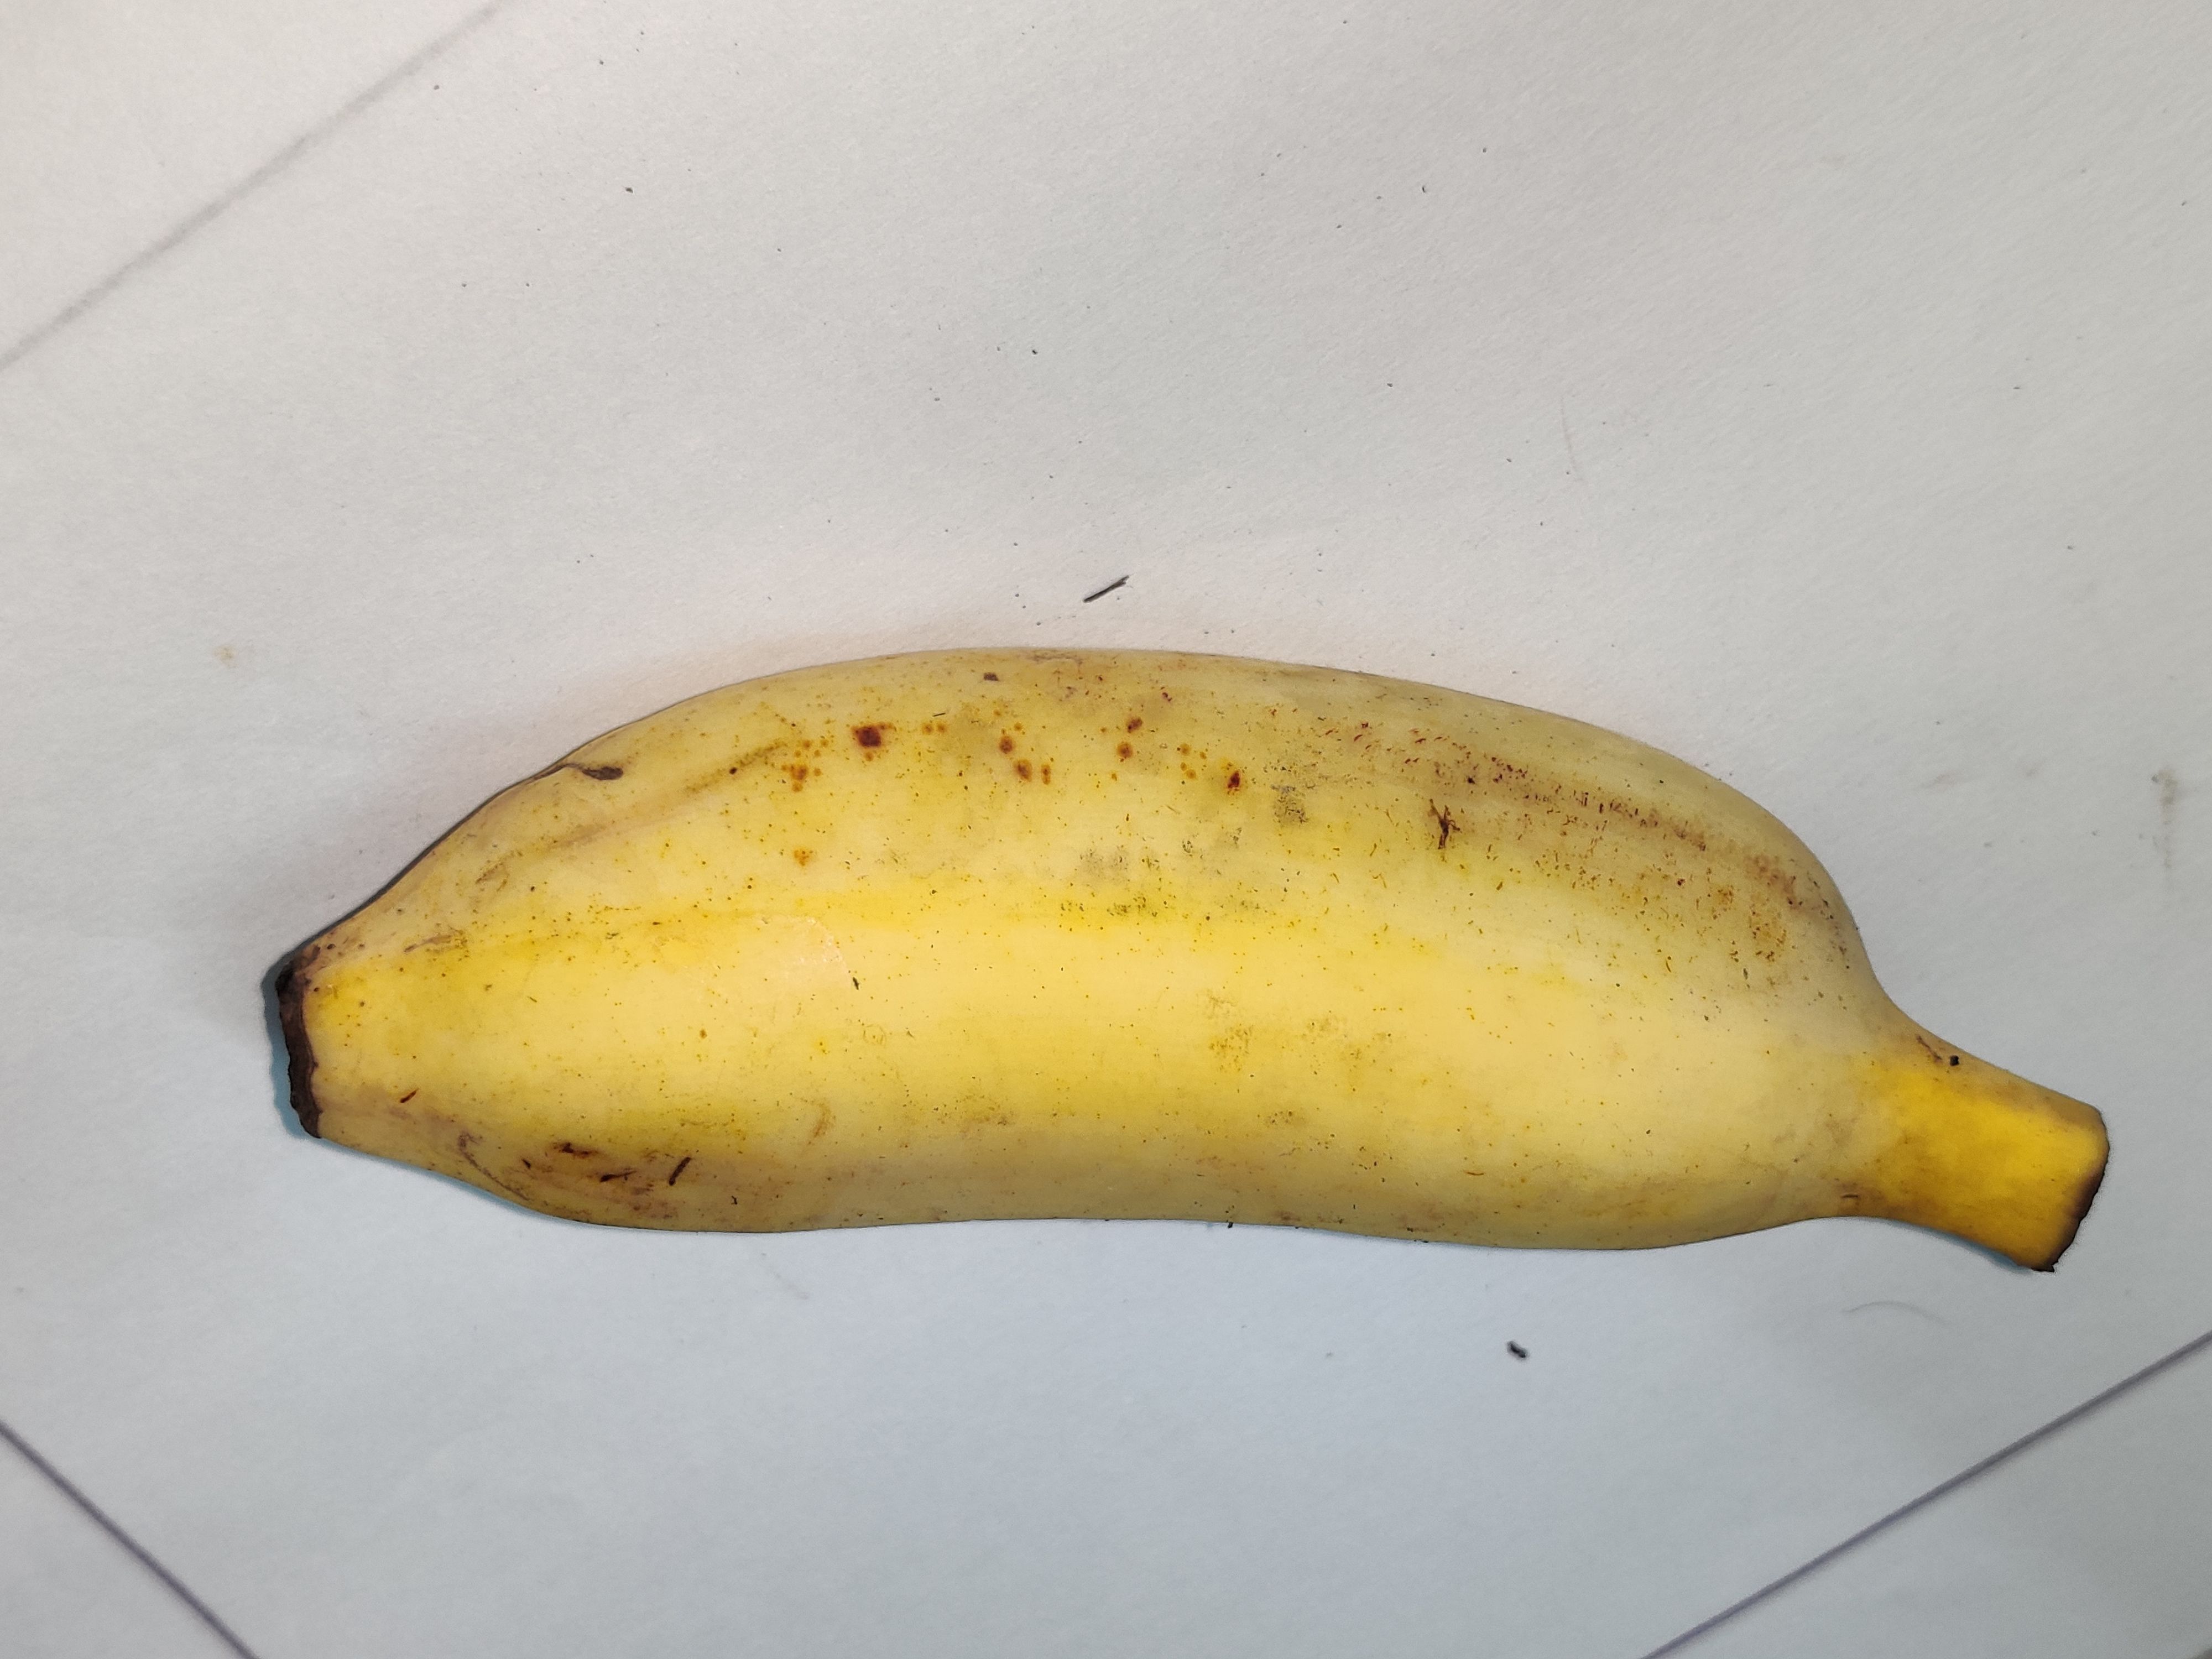
Fruit: banana
Grade: 1st-grade